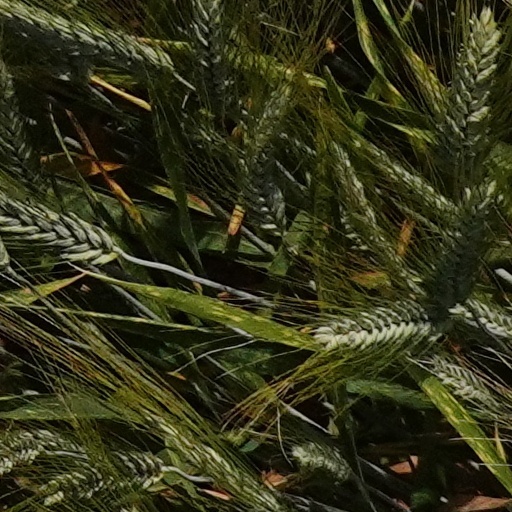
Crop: wheat